Joe Wilson (Australian footballer)

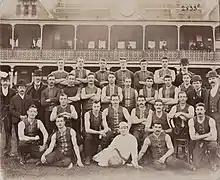
The Melbourne Football Club team in 1895

Wilson began the 1895 season much as he had finished 1894, playing in the forward line and often receiving praise from football journalists. Melbourne defeated South Melbourne in their first game of the season and Markwell wrote that he did "a lot of serviceable work". In round 3, the Reds were finally able to defeat Essendon after falling short four times in the previous two years, although the match was said to be of poor quality. Wilson was one of the Redlegs' goalkickers. The club's vice-captain, O'Loughlin, returned to Queensland in June and Wilson was elected to replace him. In his first match after being appointed, against North Melbourne in round 6, Wilson was said to do "every honour to the distinction" as he played his best game of the season and kicked a goal to help Melbourne remain undefeated. Melbourne played Richmond the next week and won again with Wilson this time described as a "brilliantly consistent worker". Their winning run continued through to round 9 as the Reds defeated Williamstown by a goal; Wilson was "the pick of Melbourne's forwards" that match according to Markwell. Melbourne's undefeated run came to an end the next week, in a loss to Fitzroy. Due to the absence of many of Melbourne's regular followers in round 14 against Essendon, Wilson was required to play in that position. The Redlegs lost the match, but Wilson was named one of Melbourne's best on the day.